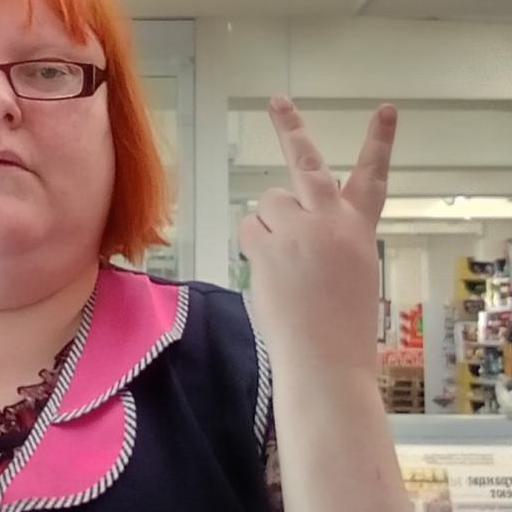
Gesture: peace_inverted